Frome Valley Trail

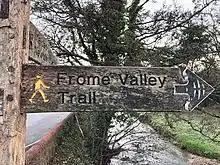
Signpost for the Frome Valley Trail in Higher Frome Vauchurch

The cycle route is joined by National Cycle Network Route 26 through Maiden Newton.